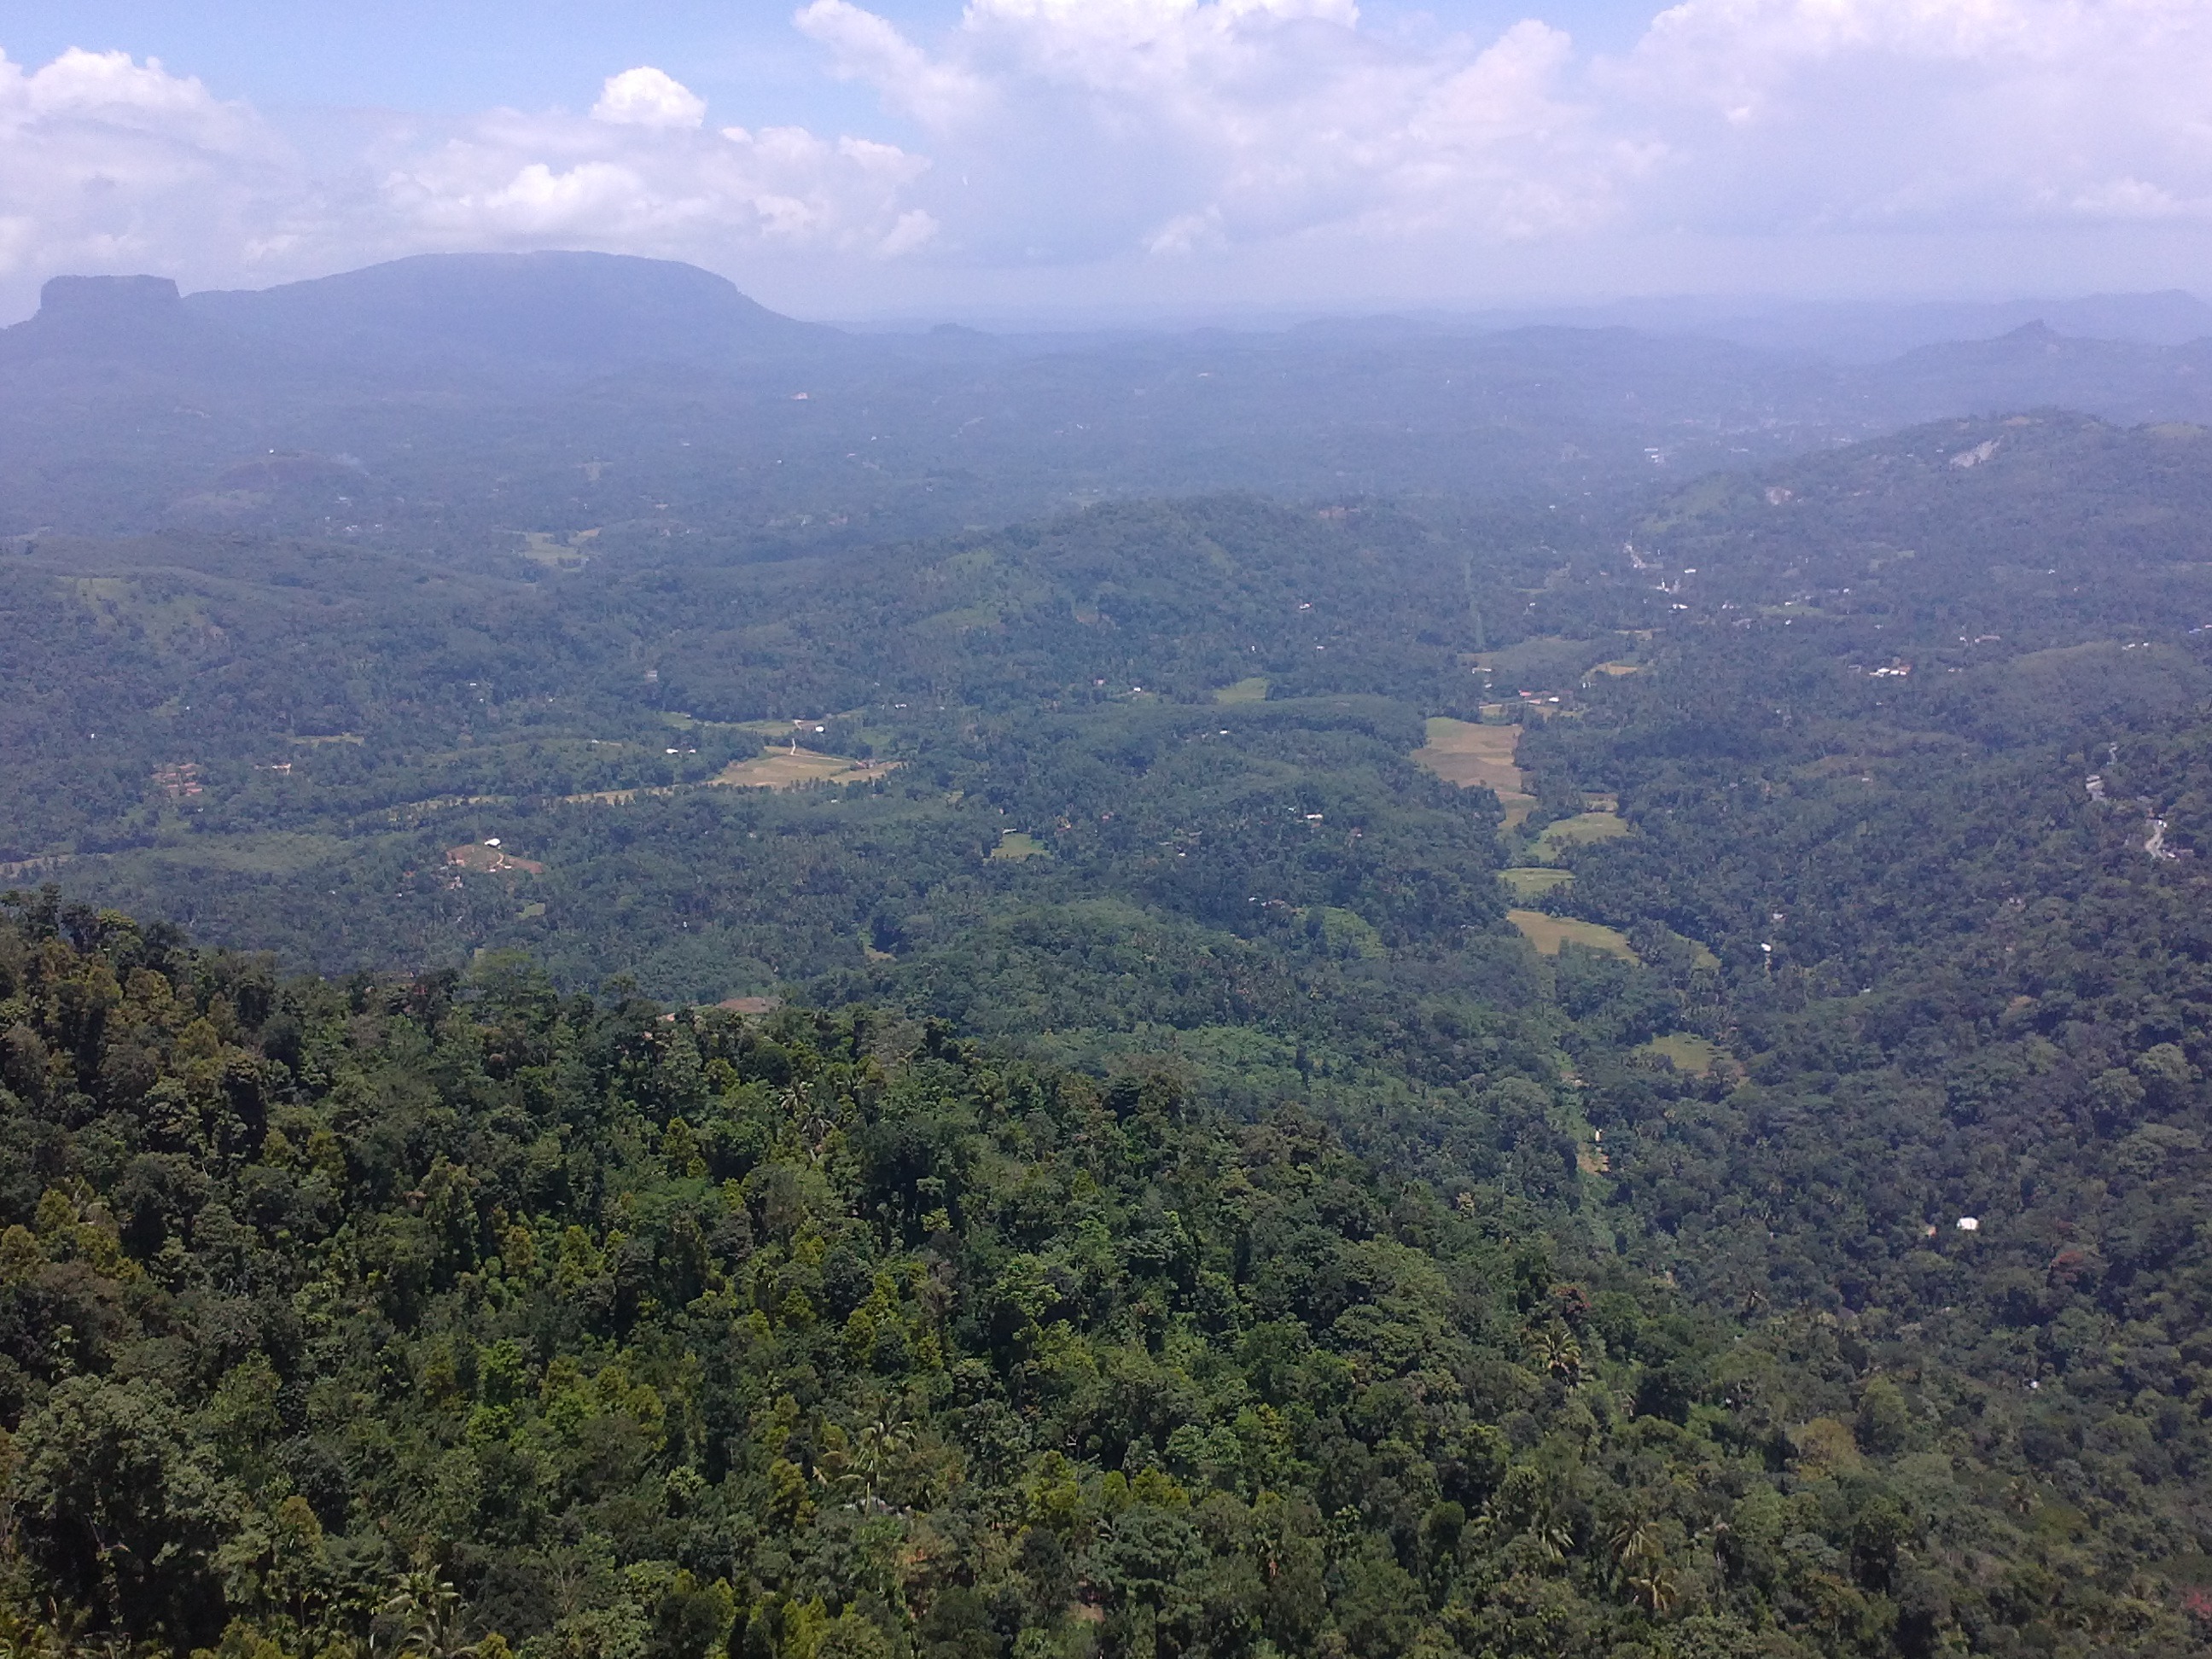
landscape, tree, nature, forest, outdoor, wilderness, mountain, hill, valley, land, mountain range, wild, environment, jungle, scenic, natural, scenery, ridge, summit, rainforest, plateau, habitat, ecosystem, sri lanka, aerial photography, natural environment, geographical feature, atmospheric phenomenon, atmosphere of earth, mountainous landforms, kadugannawa, view from rock